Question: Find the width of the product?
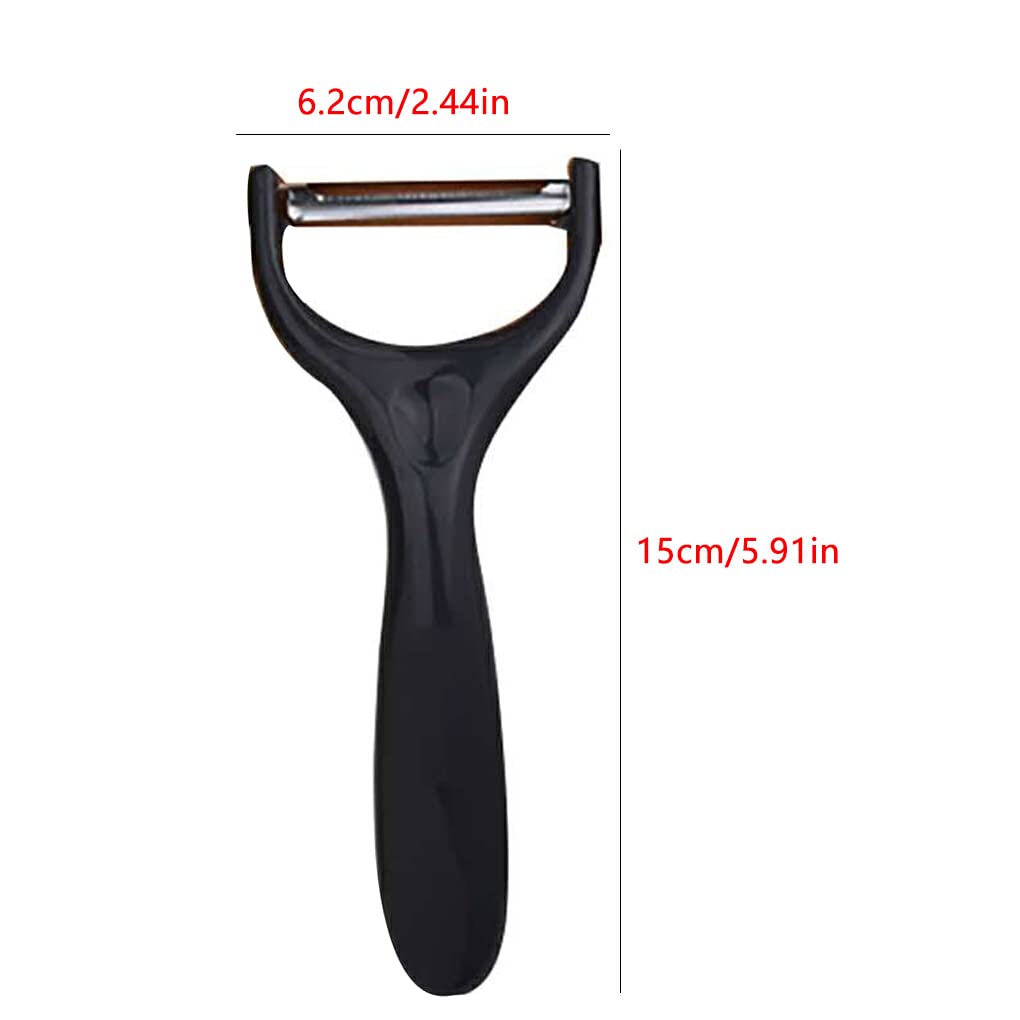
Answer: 6.2 centimetre